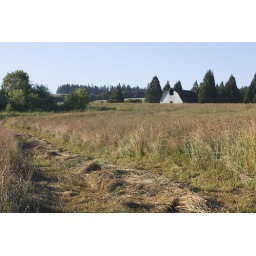
A favorite barn is partially obscured by the grass crop that's been partial harvested